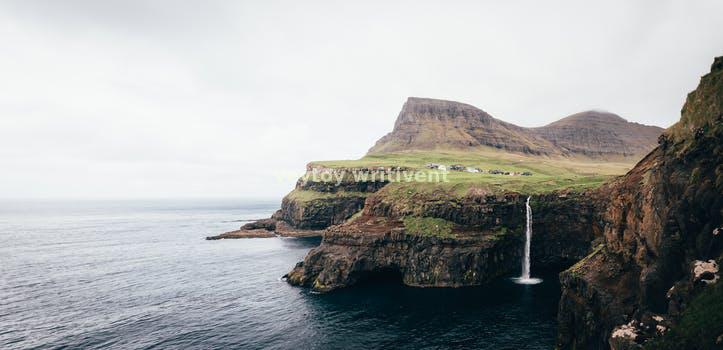
Label: Watermark